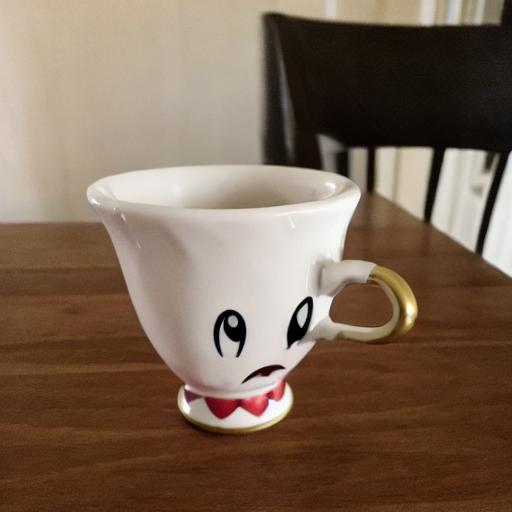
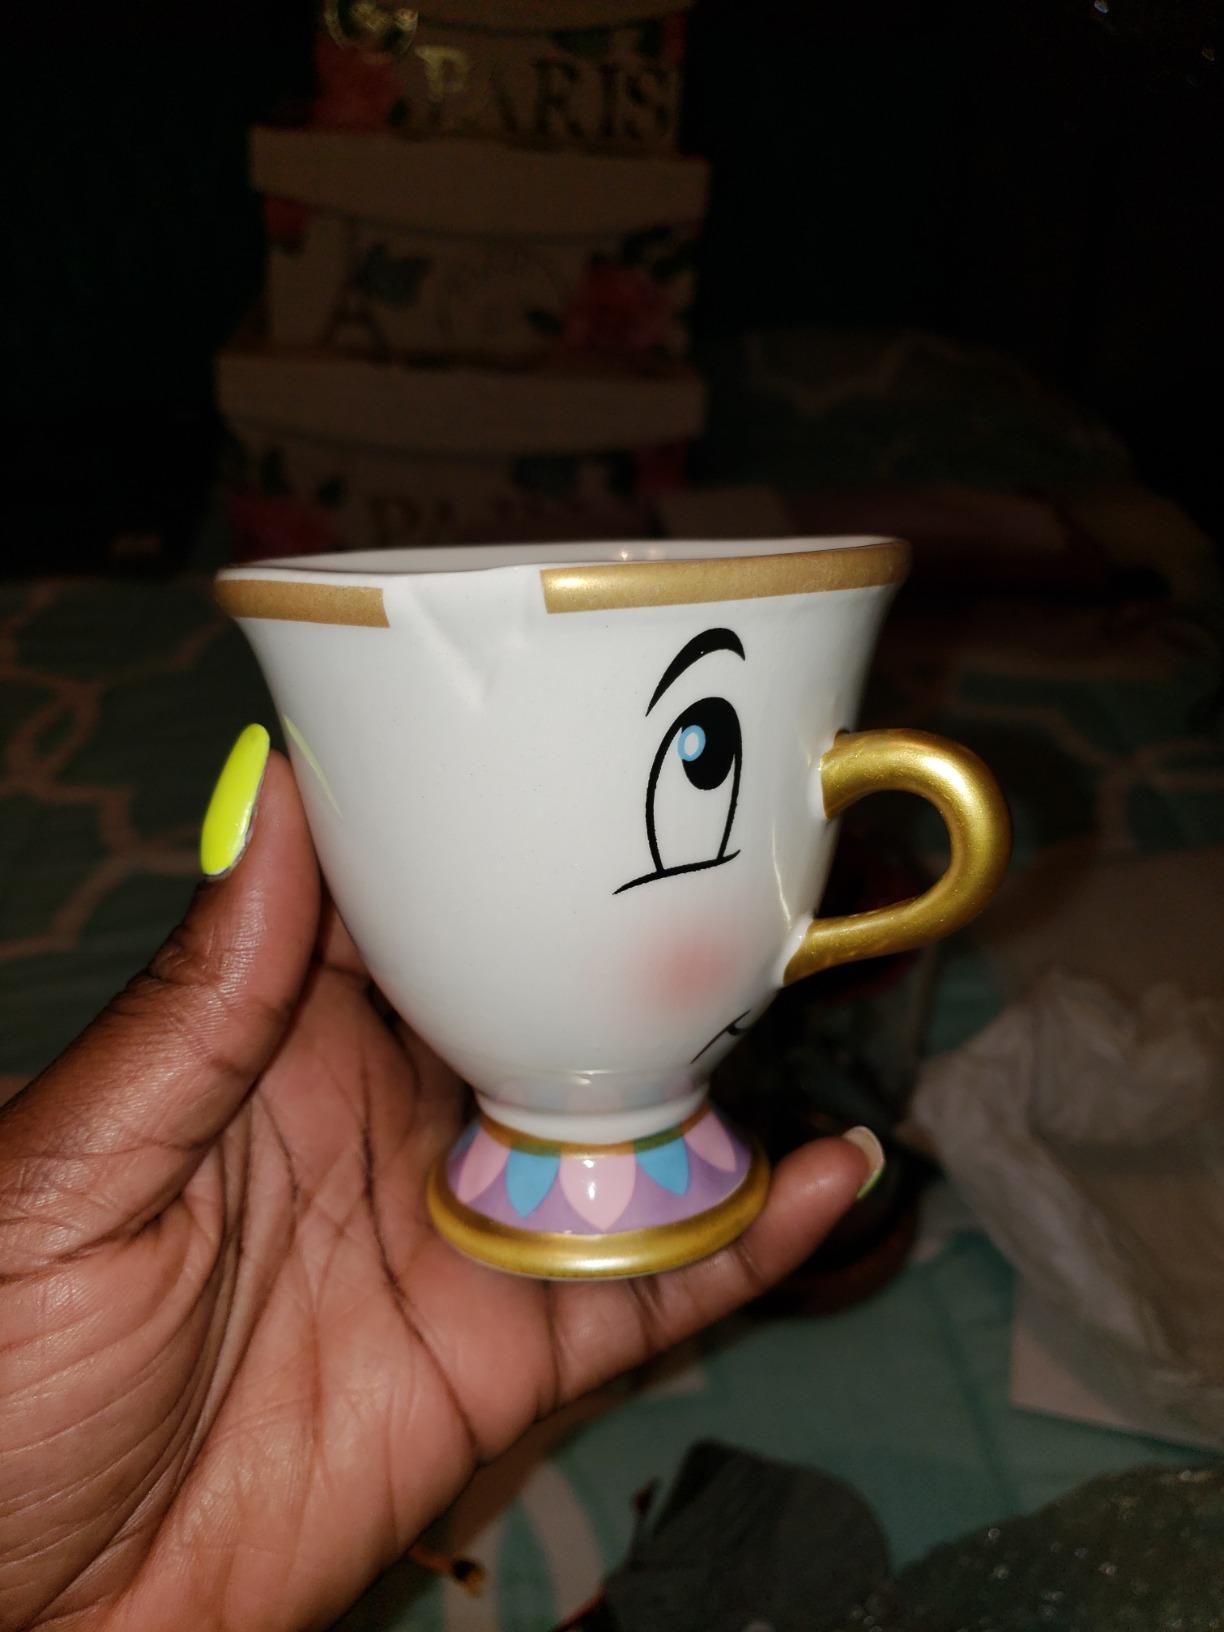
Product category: items_mug
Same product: no